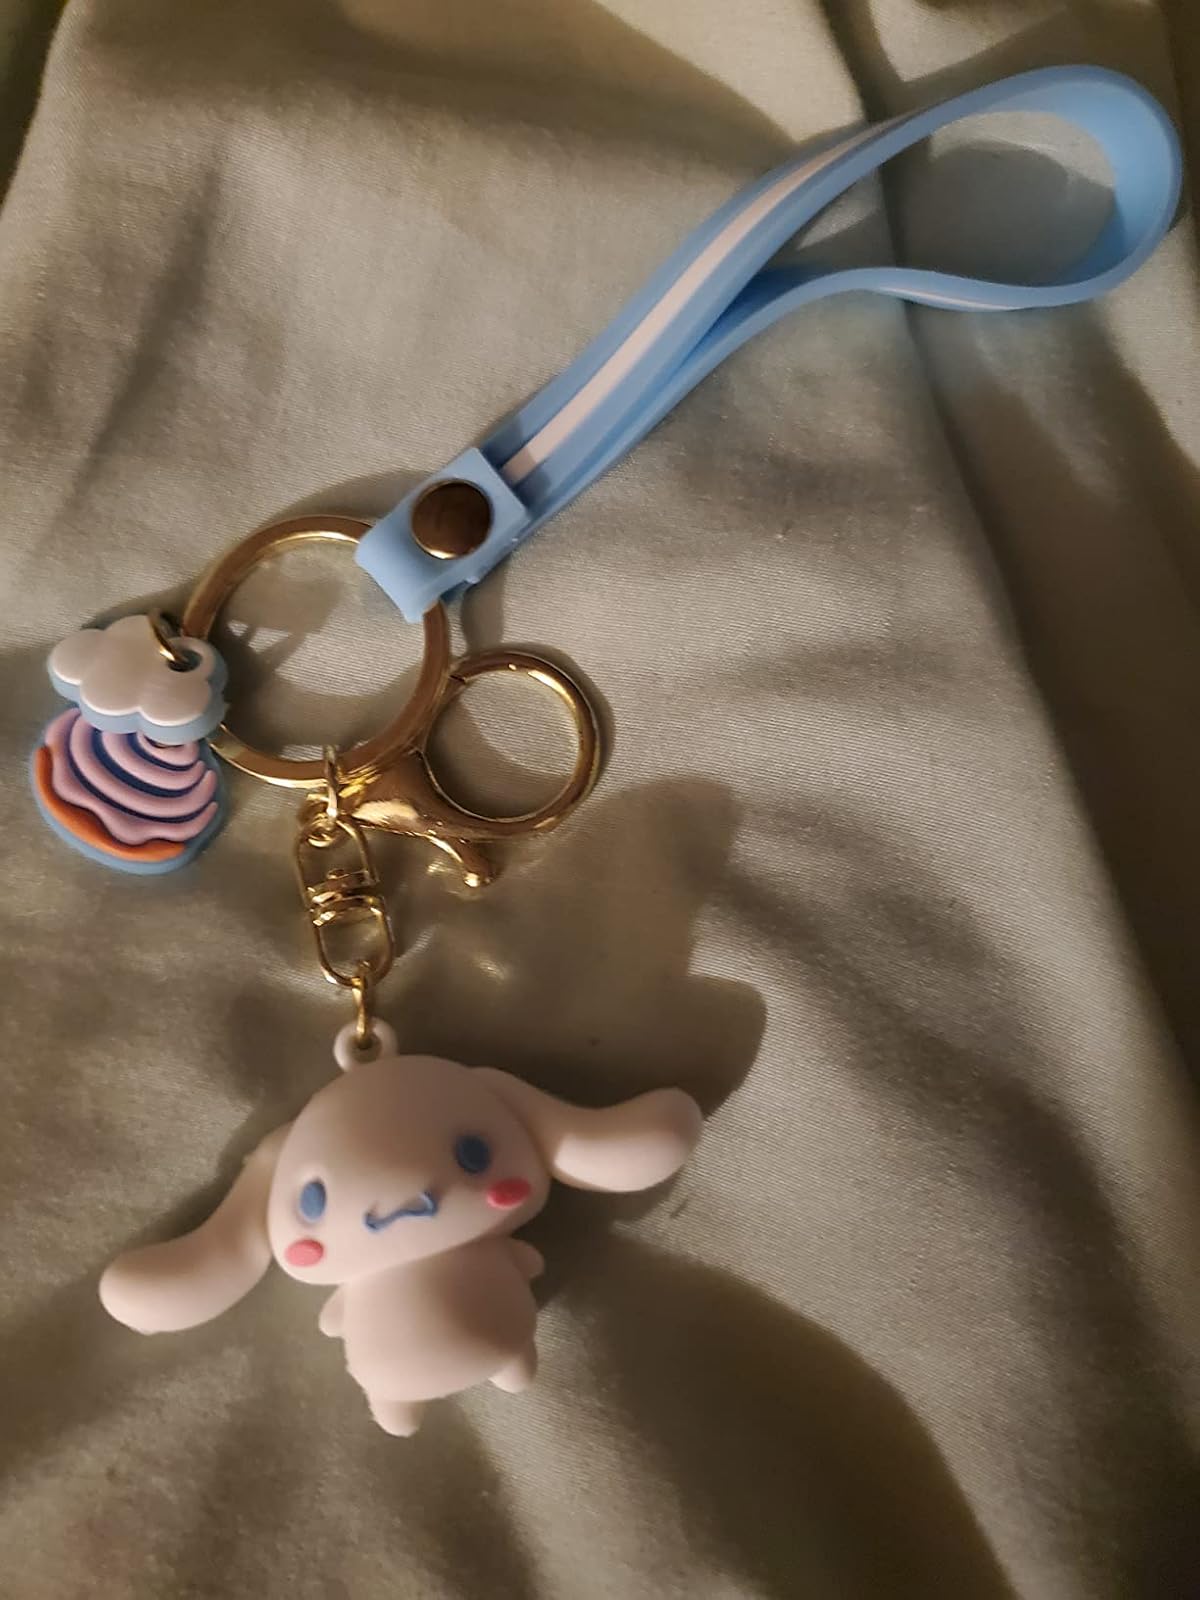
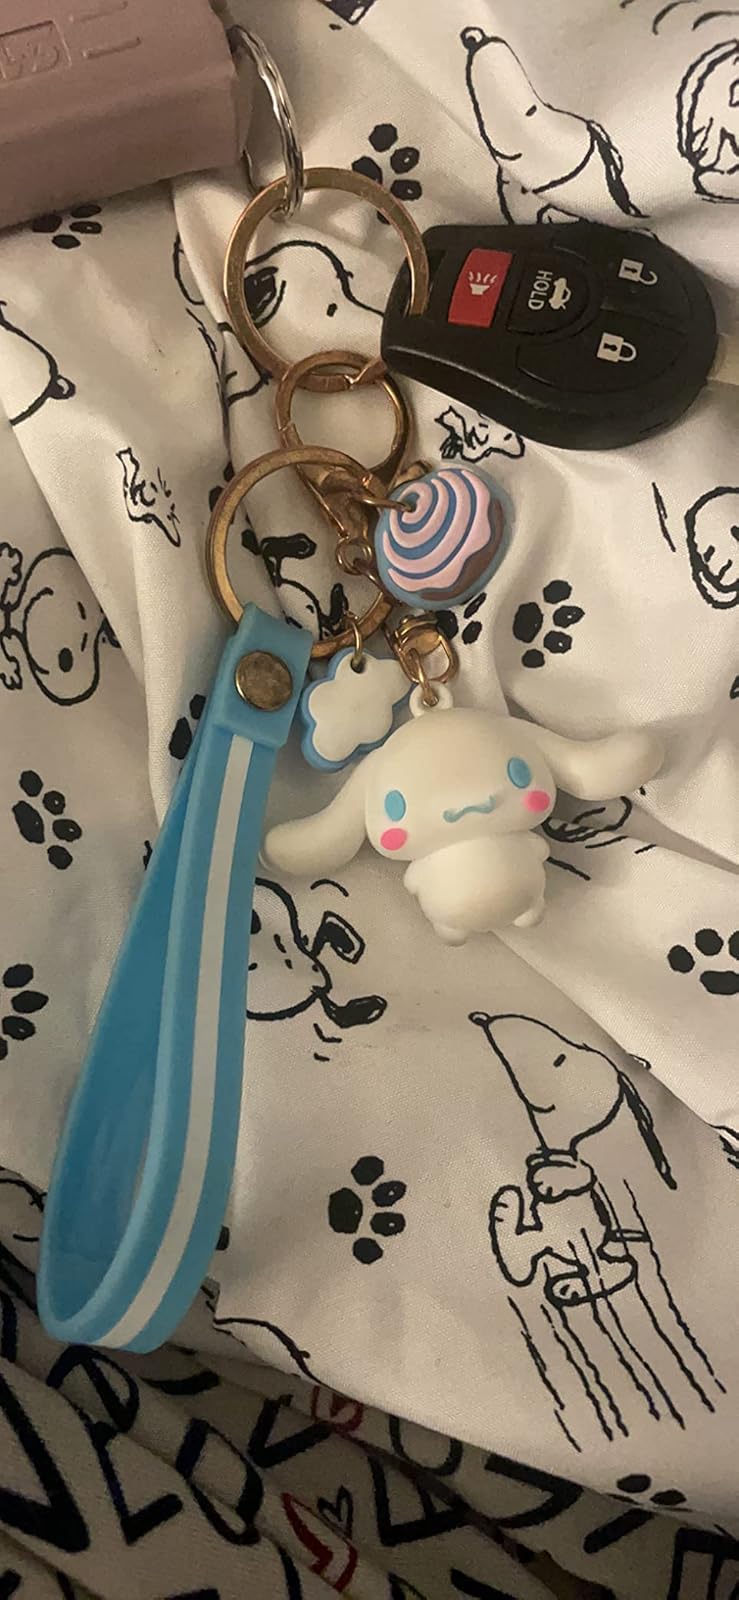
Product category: accessories_keychain
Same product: yes